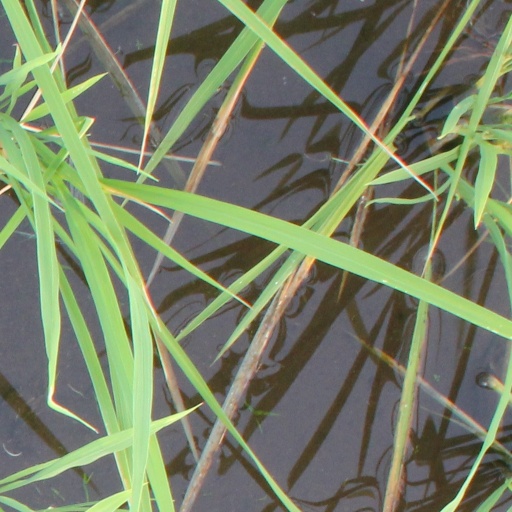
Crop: rice